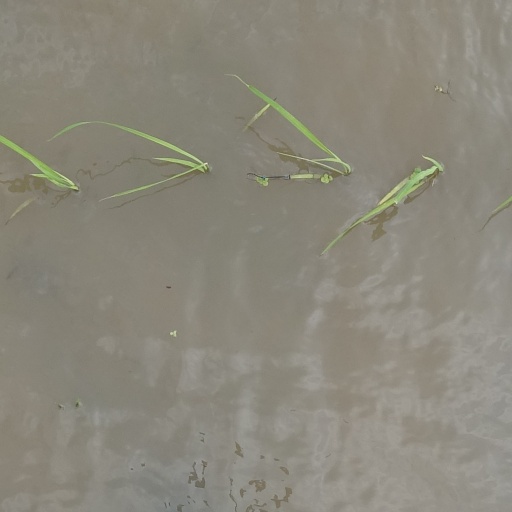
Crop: rice